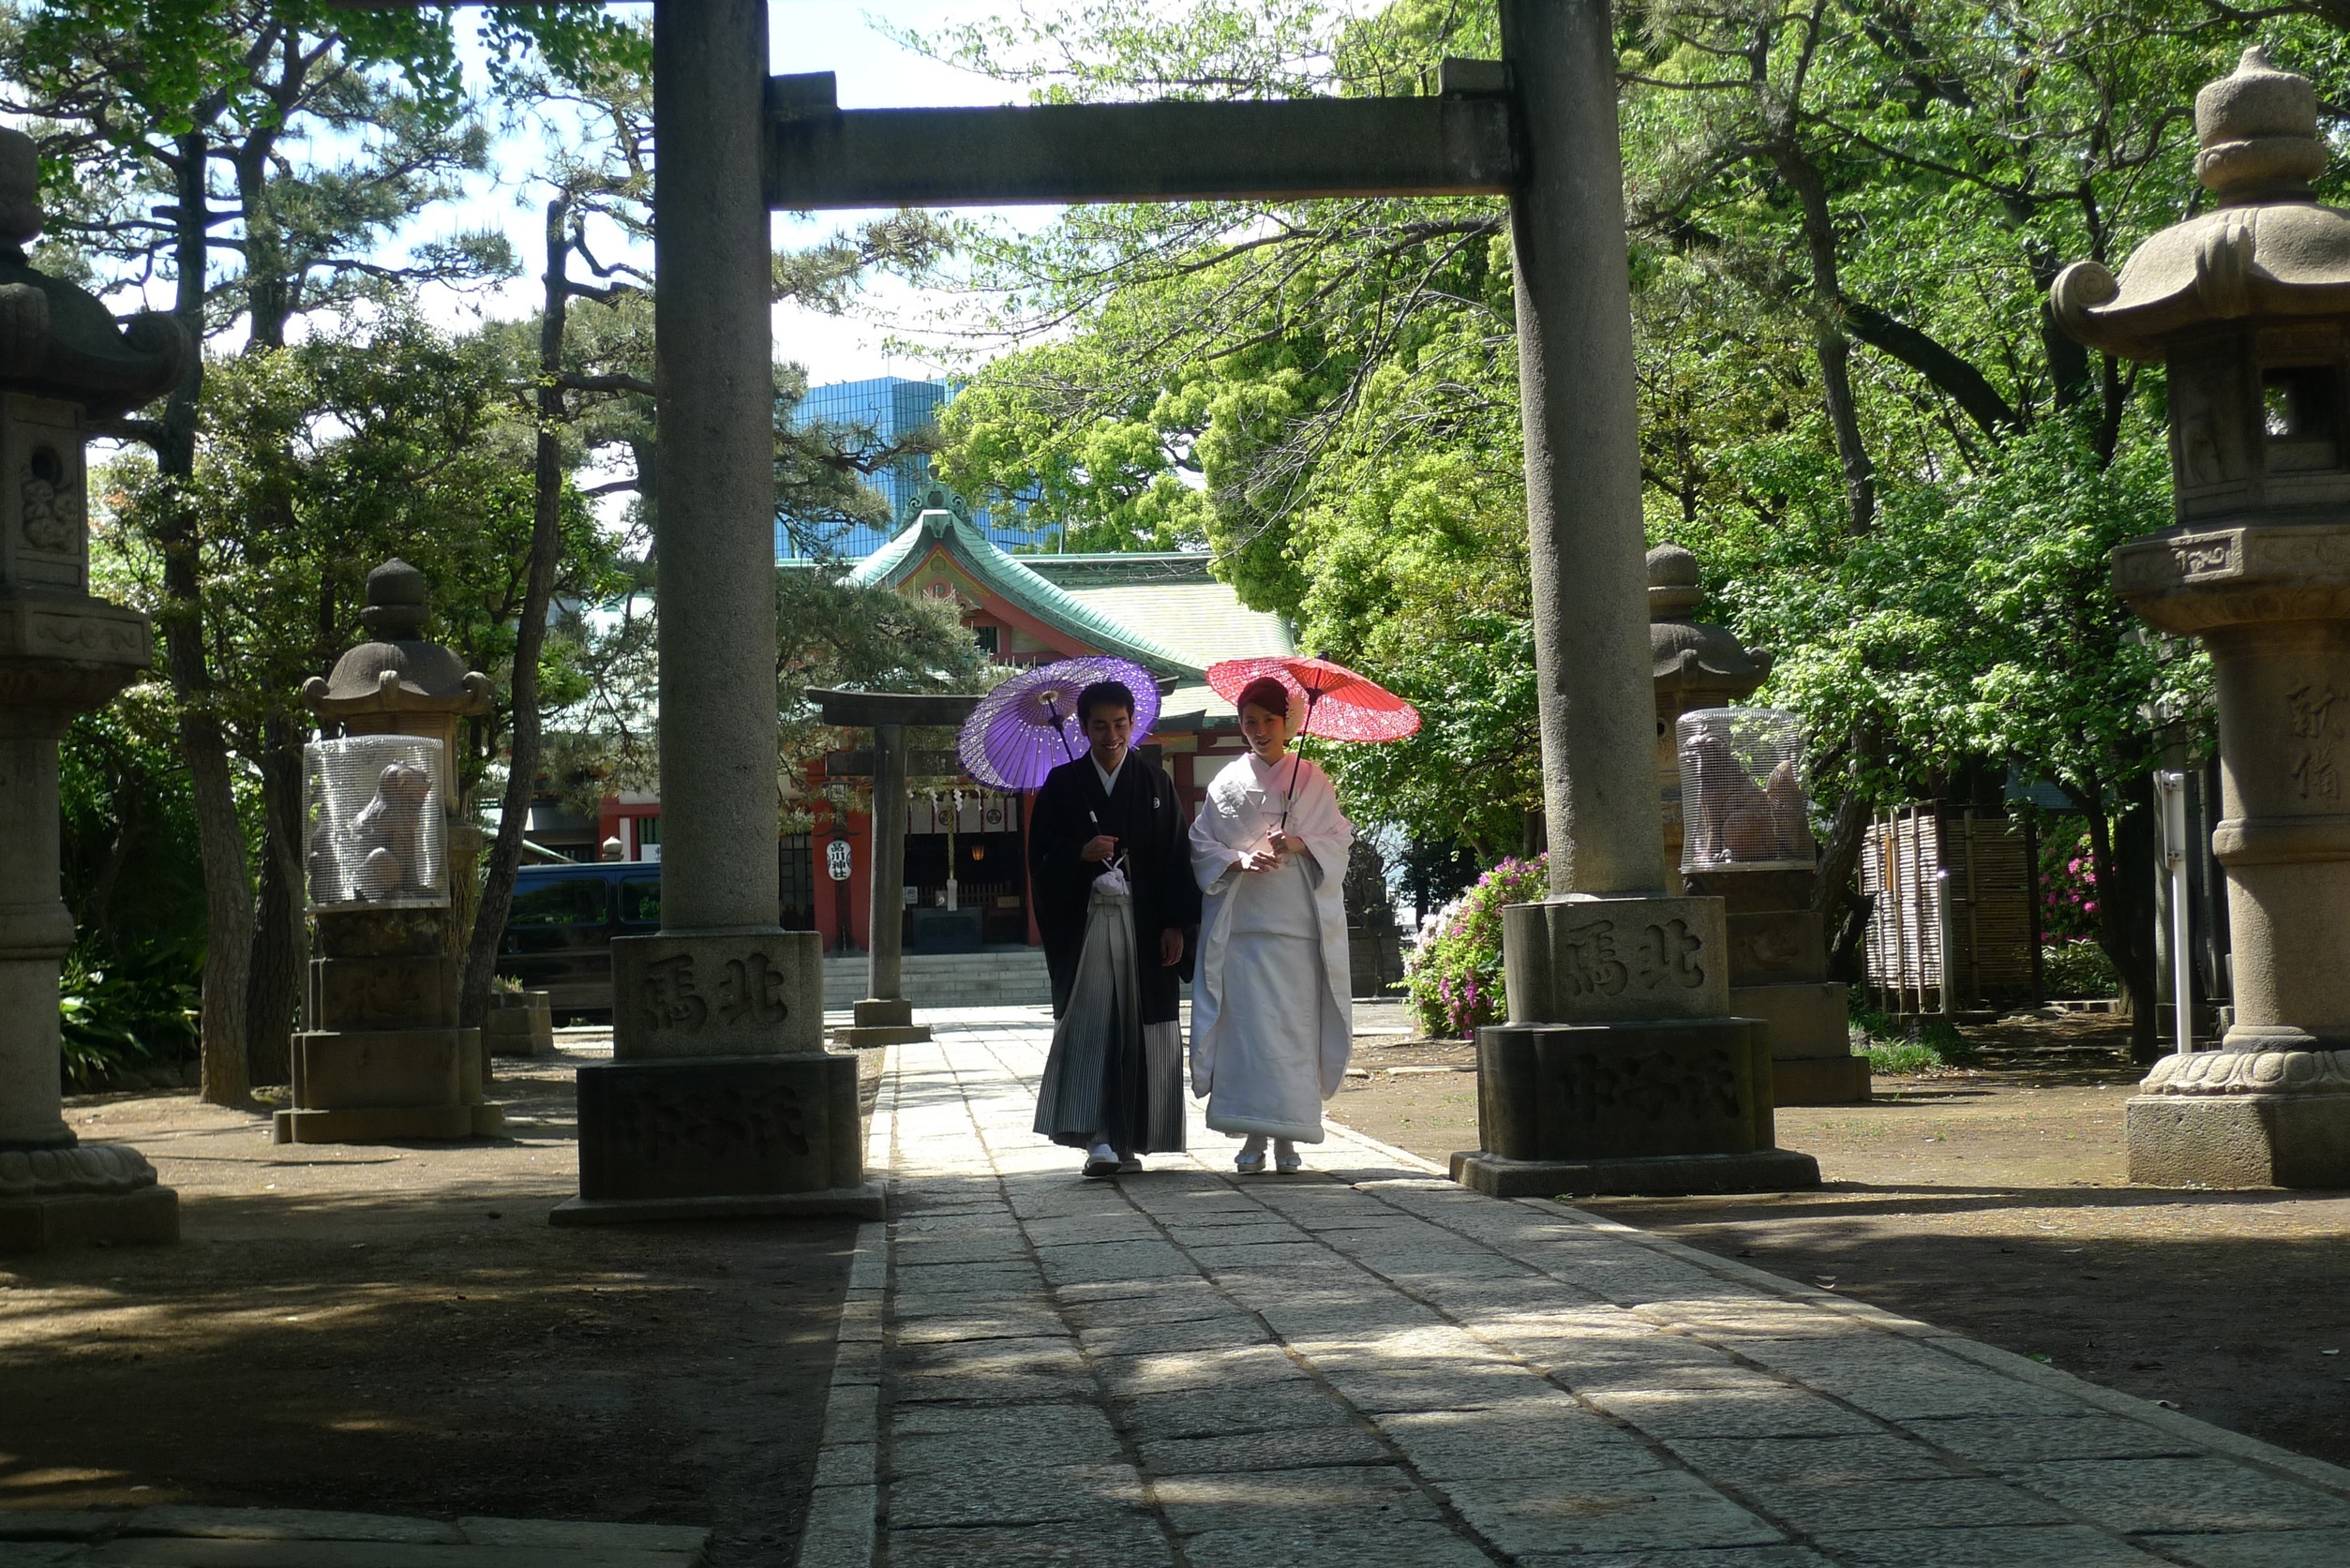
man, path, pedestrian, walking, people, woman, street, city, summer, travel, male, female, weather, holiday, asia, tourism, gate, public space, outdoors, relaxation, happy, shrine, way, parasol, persons, plastered